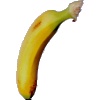
Label: banana_lady_finger